George M. Clark

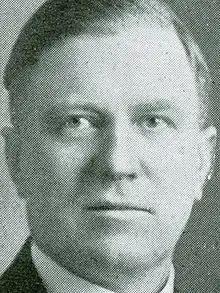
Clark circa 1927

From Bad Axe, Michigan, Clark taught school in Huron County, Michigan and served as county clerk. He studied law and was admitted to the Michigan bar in 1905. Clark served on the Michigan Supreme Court from 1919 to 1933 and was chief justice in 1924 and 1932. In 1933, he was defeated for reelection by George E. Bushnell. He farmed in Caseville, Michigan and practiced law in Detroit, Michigan and Muskegon, Michigan.